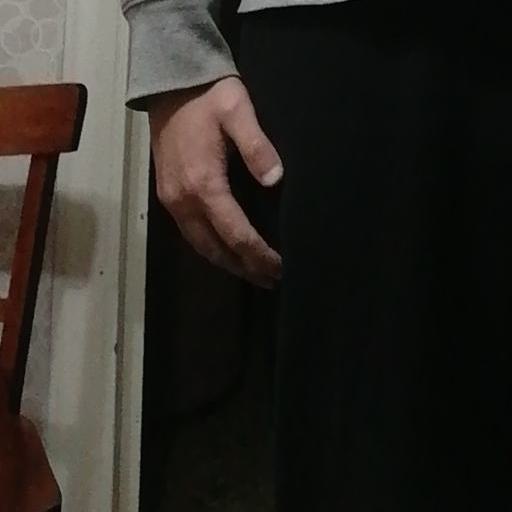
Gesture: no_gesture